Yamaleela

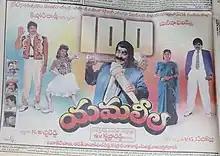
100 days poster

Yamaleela is a 1994 Indian Telugu-language fantasy comedy film written, directed, and composed by S. V. Krishna Reddy. It stars comedian Ali in his debut as a lead actor, alongside Indraja, Satyanarayana, Manju Bhargavi, Bramhanandam, and Tanikella Bharani. The film was a major box office success.